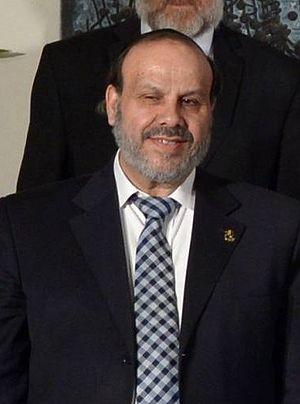
David Azulai, né le 5 mai 1954 au Maroc et mort le 30 octobre 2018, est un homme politique israélien. Membre du parti ultra-orthodoxe Shas, il a notamment été député à la Knesset et ministre des Affaires religieuses.